Tommy Thompson 2008 presidential campaign

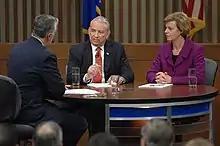
Thompson debates Baldwin in 2012

Two months after his withdrawal, Thompson endorsed Rudy Giuliani for president. He praised the former New York City mayor as someone who "can and will win the nomination and the presidency" and argued that "during a period of time of great stress for this country he showed tremendous leadership" as "America's mayor". After Giuliani's withdrawal in 2008, Thompson backed John McCain, who ultimately won the Republican Party's nomination. During the general election, Thompson told "The New York Times" that he was not satisfied with McCain's campaign and that "I don’t know who is." McCain lost the election to Democratic Senator Barack Obama.